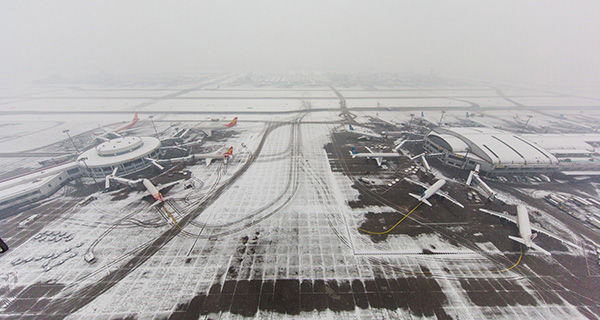
Weather: snow or frosty